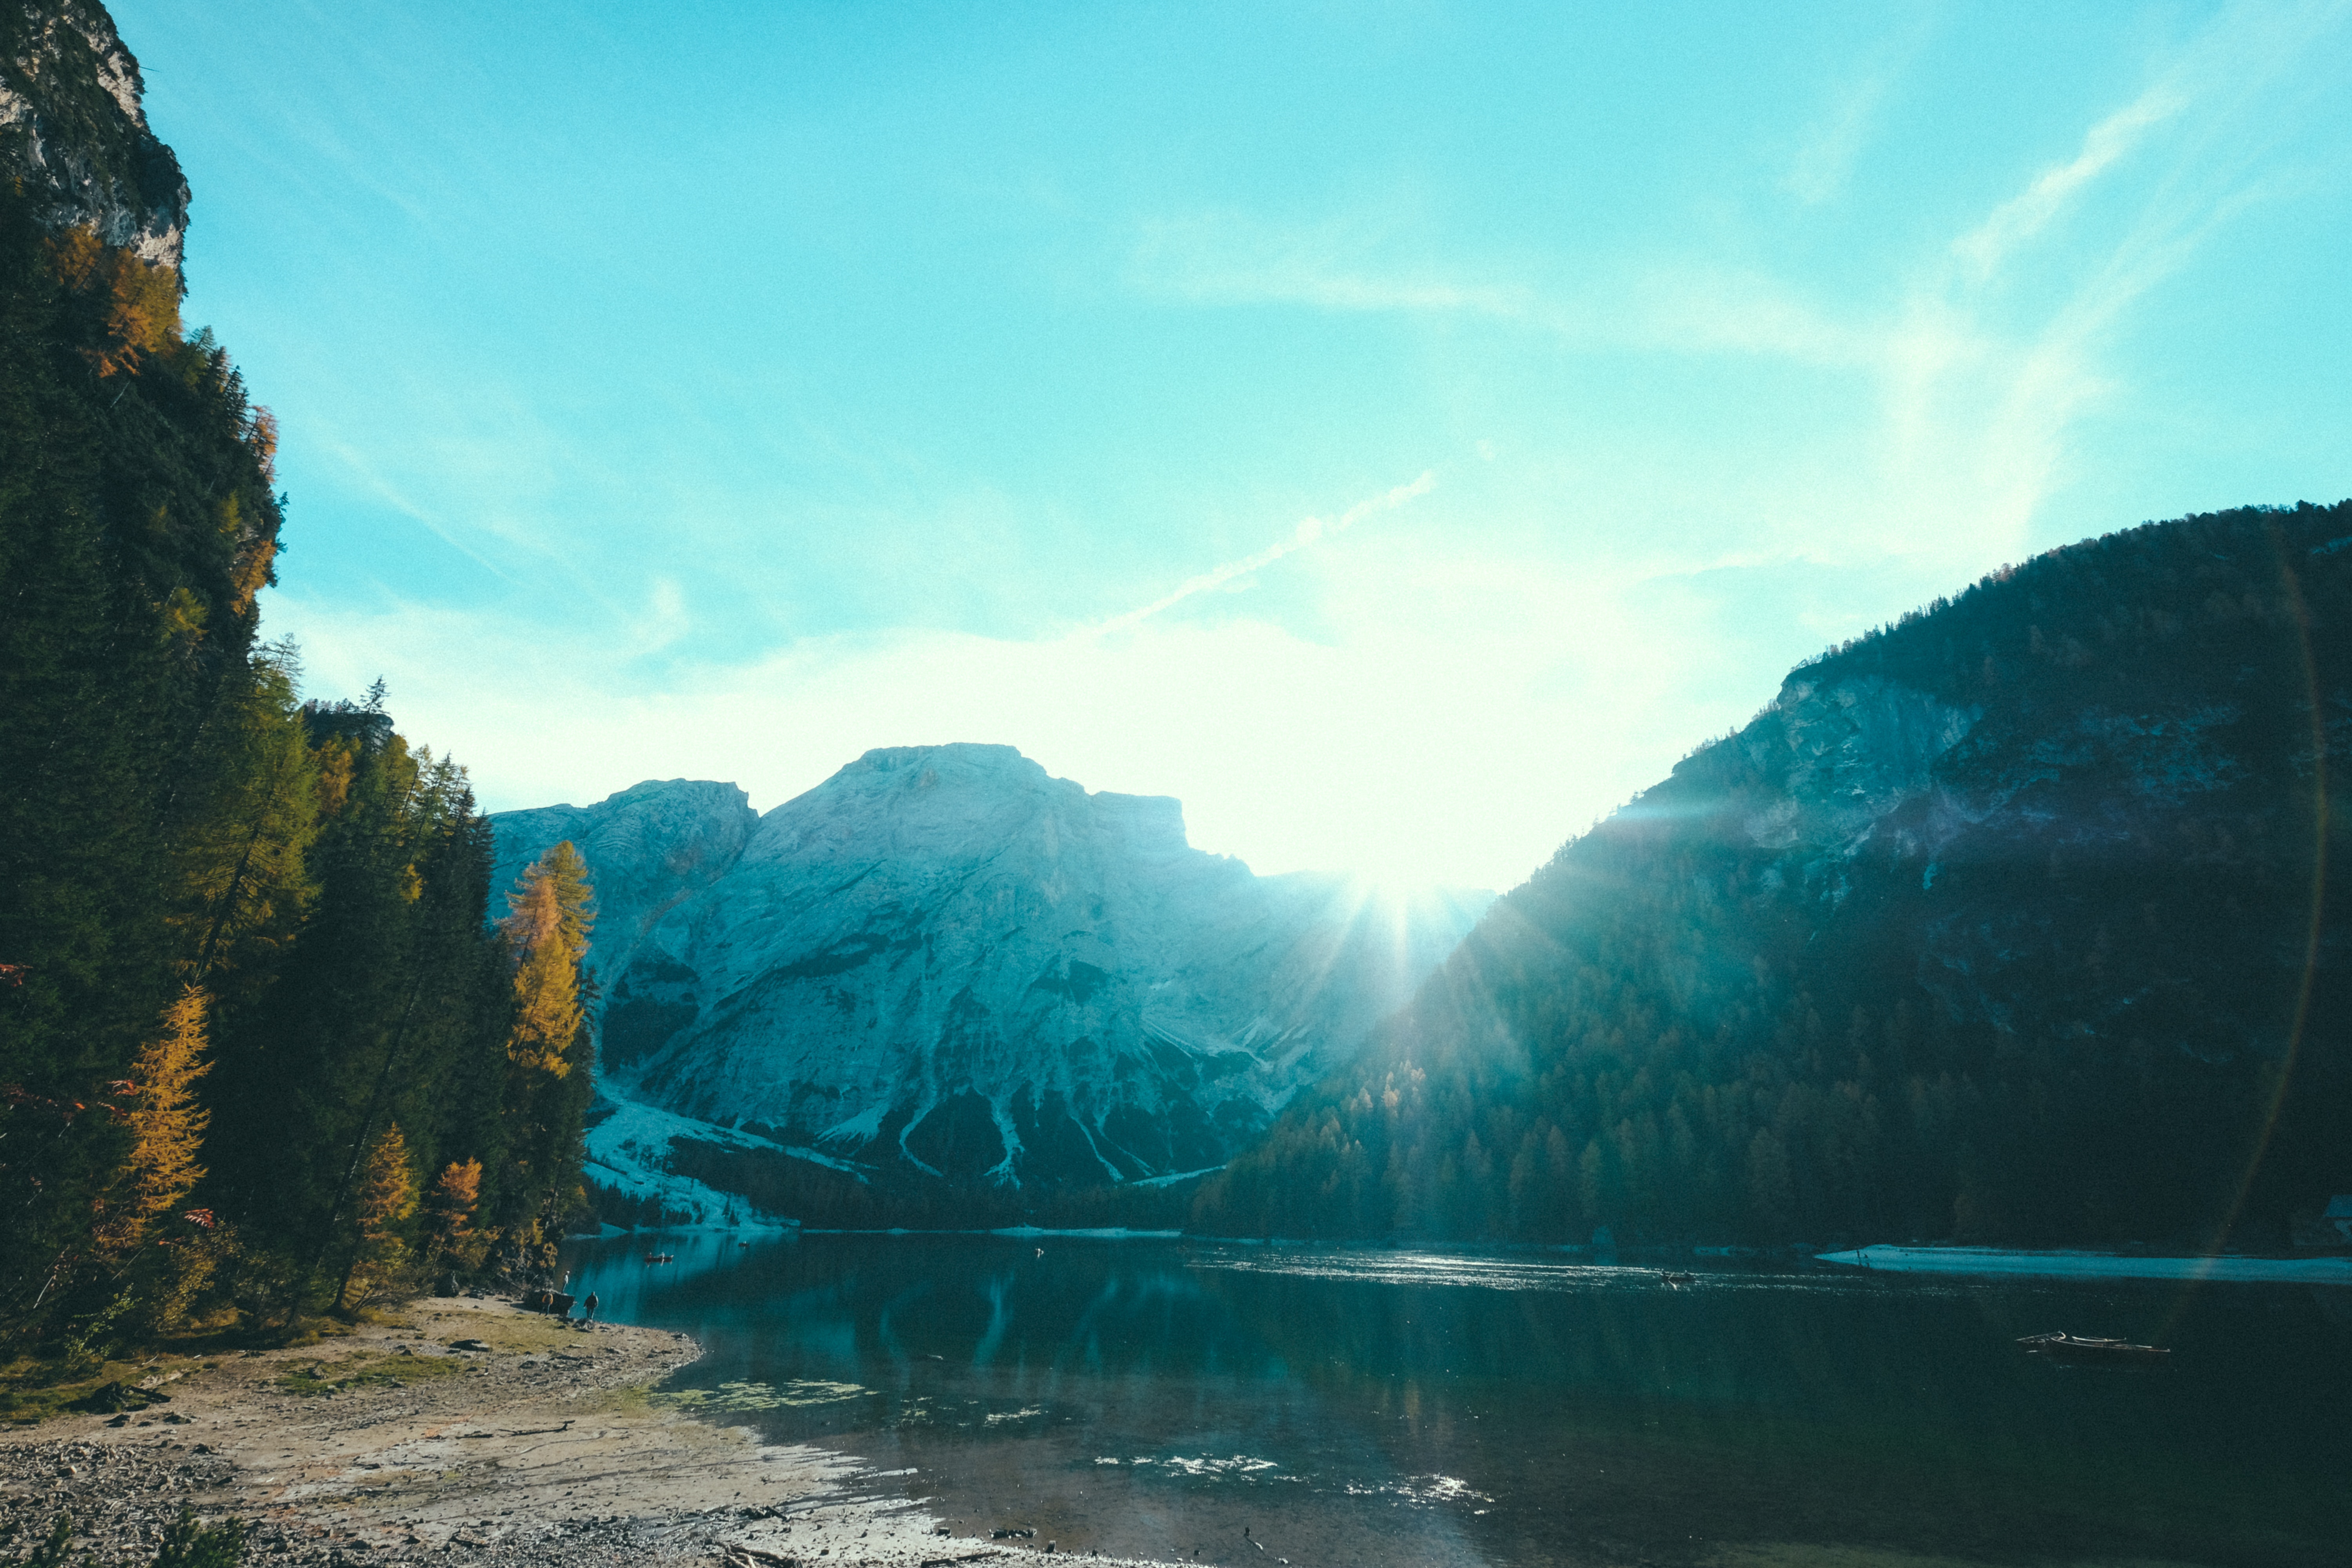
nature, green, sky, water, wilderness, reflection, mountain, lake, highland, mount scenery, water resources, fjord, morning, mountain range, atmosphere, terrain, sunlight, crater lake, national park, river, tree, landscape, glacial lake, glacial landform, cliff, bank, reservoir, watercourse, sound, hill, valley, lake district, computer wallpaper, tarn, fell